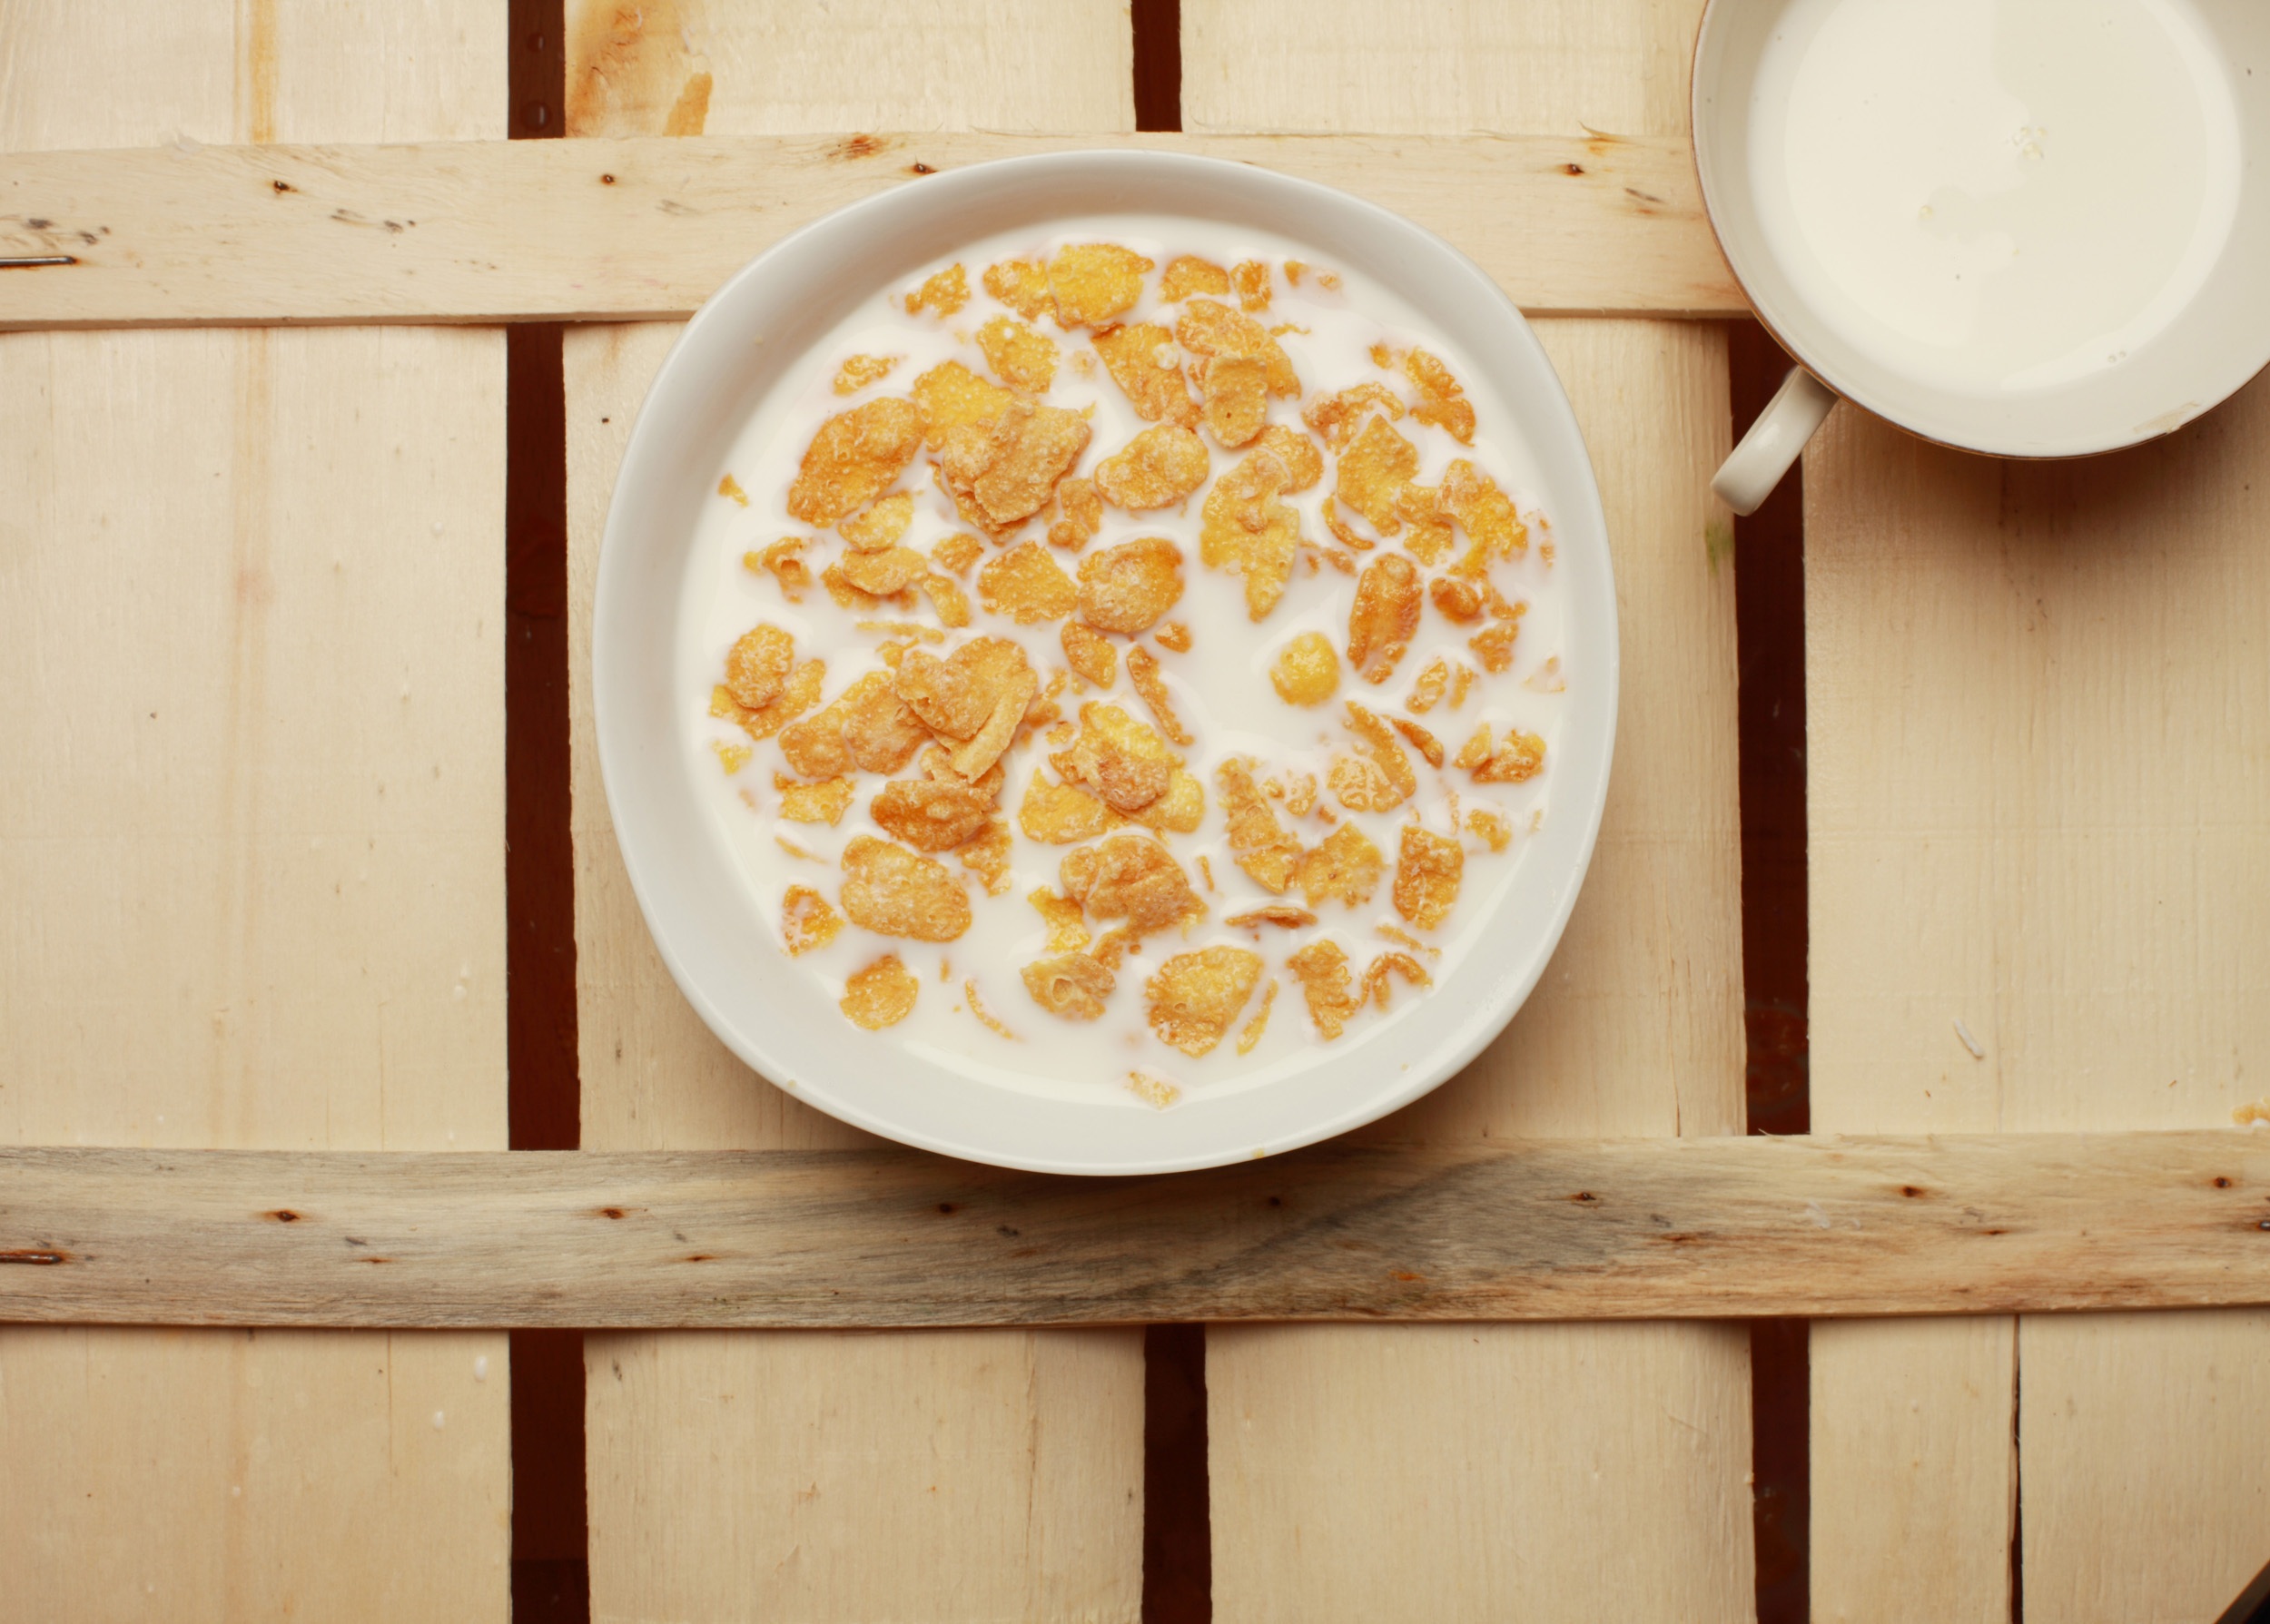
dish, meal, food, produce, bottle, breakfast, baking, milk, cuisine, dairy product, flake, cereals, diet, low calorie, have breakfast